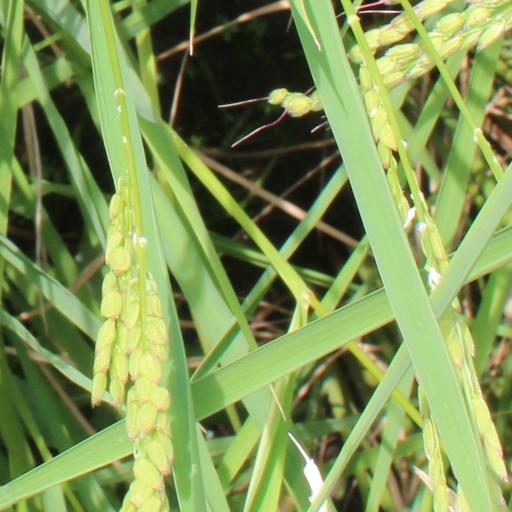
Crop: rice